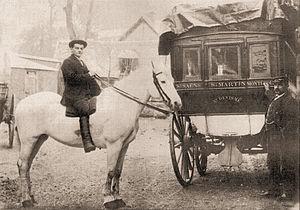
La ligne de Montérolier - Buchy à Saint-Saëns est une voie ferrée d'intérêt local à écartement standard sise en Seine-Inférieure qui relia, de 1900 à 1953, la petite ville de Saint-Saëns à la gare de Montérolier - Buchy, située sur la ligne d'Amiens à Rouen exploitée, pour le compte du département, par la Compagnie des chemins de fer du Nord.
Le Percheron est la plus connue des races de chevaux françaises. Cheval de trait issu selon la légende d'étalons arabes amenés dans le comté du Perche au VIIIᵉ siècle, il résulte plus vraisemblablement d'une longue sélection par ses éleveurs. Sa capacité à déplacer rapidement des véhicules hippomobiles à l'attelage au trot est privilégiée dès la fin du XVIIIᵉ siècle et au début du XIXᵉ siècle, ce qui lui vaut son surnom de « diligencier ». Massivement employé pour les postes et la compagnie des omnibus, avec l'arrivée du chemin de fer, il est sélectionné pour tracter de plus lourdes charges au pas et au trot, en travail agricole et au labour.